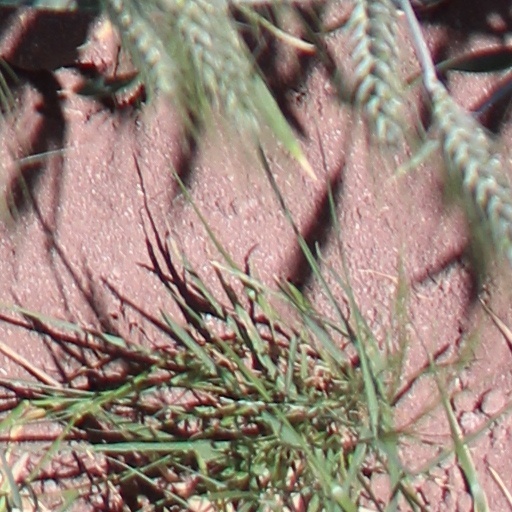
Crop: wheat